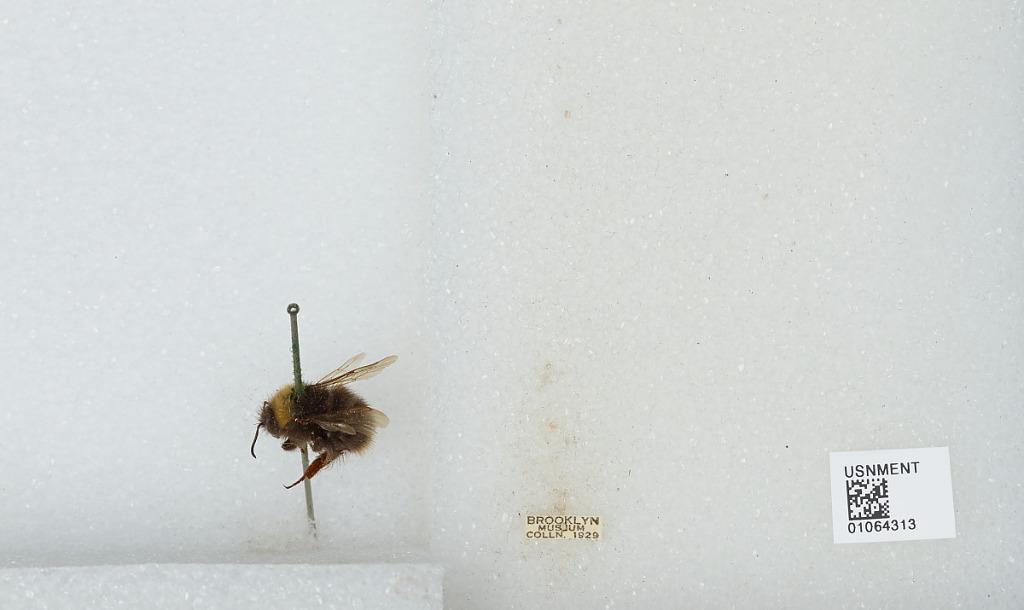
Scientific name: Bombus sp.